Celia Sánchez

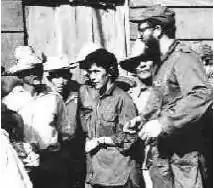
Sánchez with Fidel Castro

Sánchez was born in Media Luna, Oriente, Cuba, but eventually moved to Pilón, Cuba. Her father, Dr. Manuel Sánchez, was a doctor, and she grew up in relative affluence. Her mother, Acacia, died early in her childhood. At age six she started suffering with neurosis. She was one of eight children. She was well-educated but never attended university. After high school, Sánchez continuously helped with her father's practice until she began to focus on the Cuban Revolution alongside Fidel Castro. Her father's occupation as a doctor and working with him, provided her with a cover and connections to become a discreet member of the 26th of July Movement.